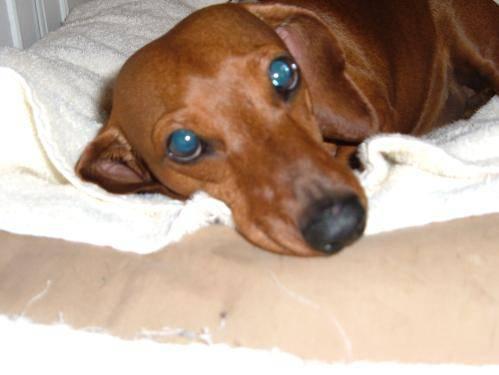
dog